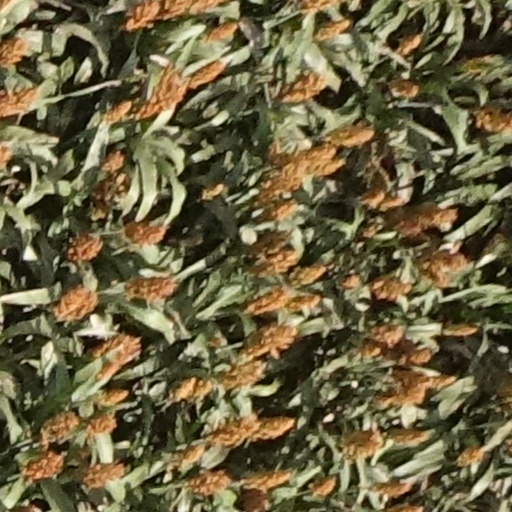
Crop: sorghum